Captain Sánchez's Crime

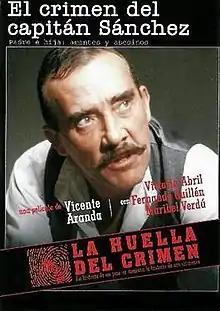

"Captain Sánchez's Crime" is a 1985 Spanish drama film, made for television in 16 mm as an episode of the Televisión Española anthology series "La huella del crimen". Directed by Vicente Aranda, it starred Fernando Guillén, Victoria Abril and José Cerro. It was based on a real crime which occurred in 1913.